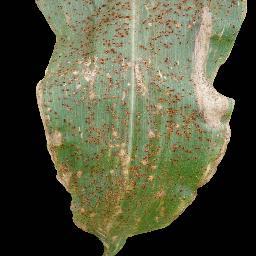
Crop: corn
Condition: (maize)_common_rust